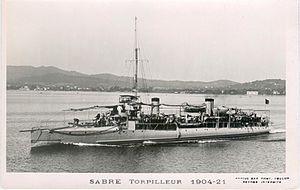
Contre-torpilleur français